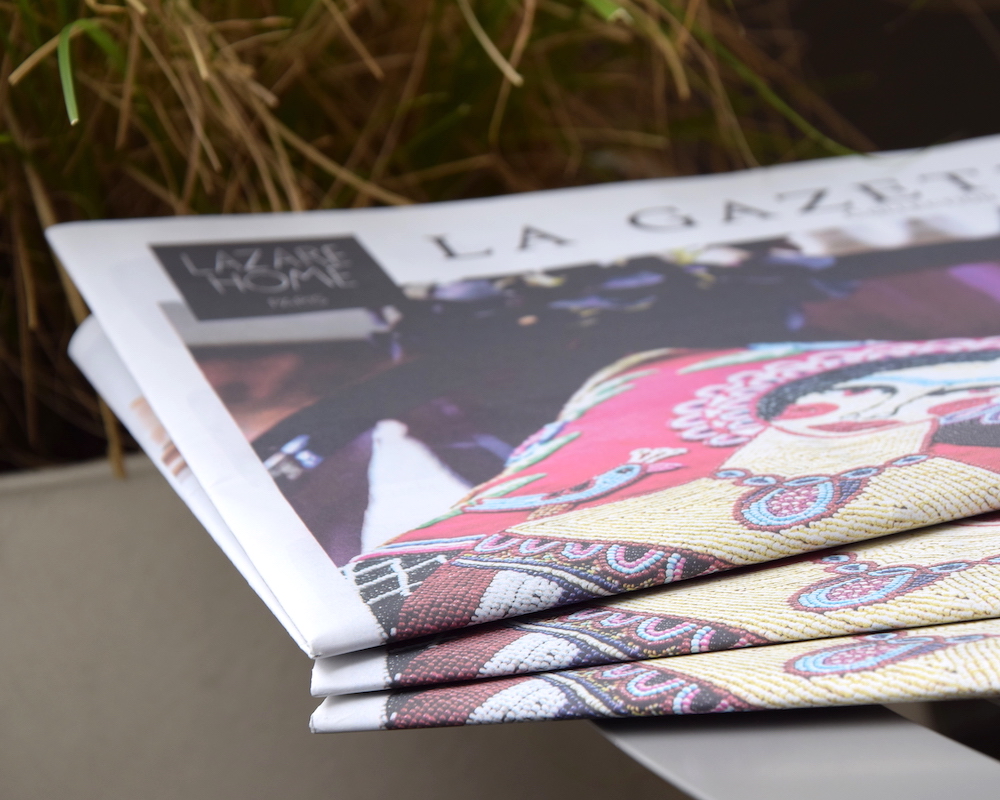
Label: paper